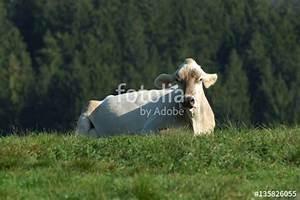
cow